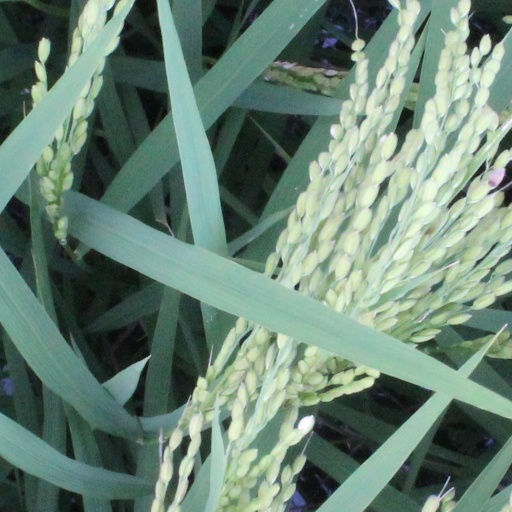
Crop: rice